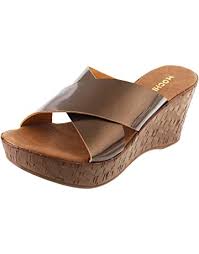
Label: Clog